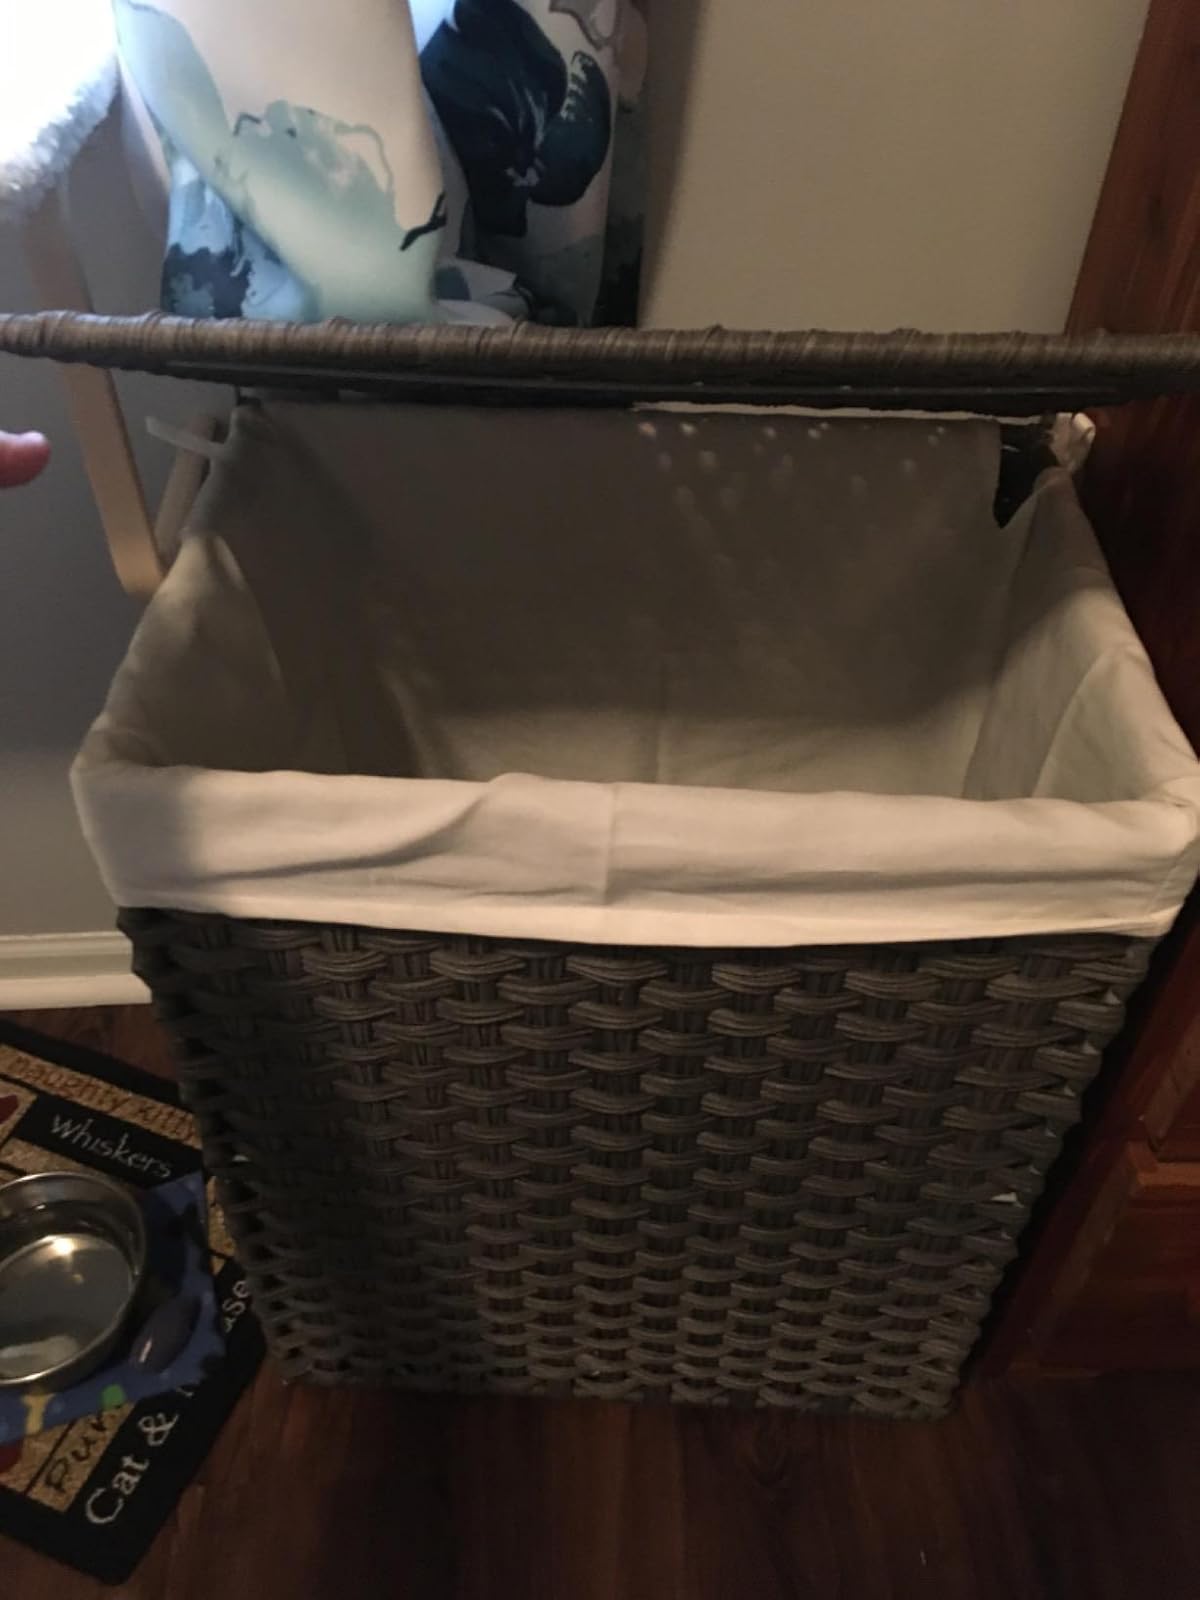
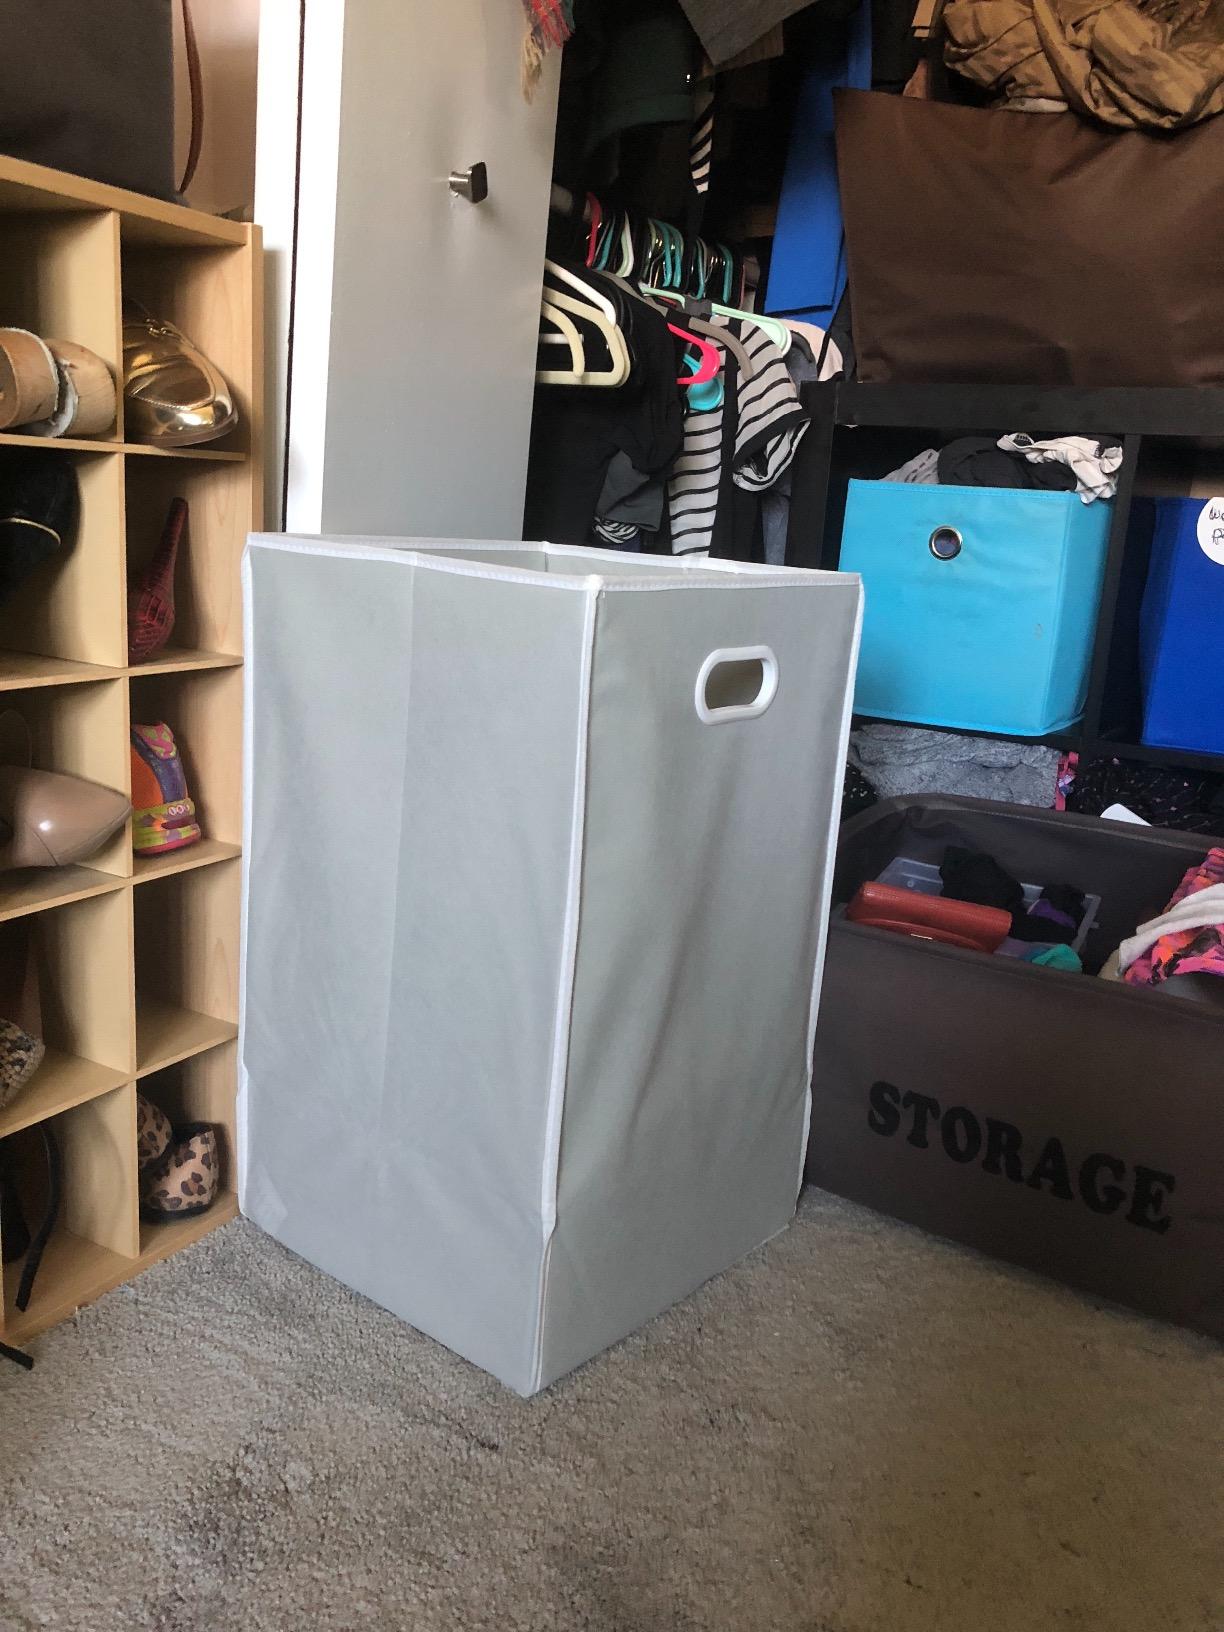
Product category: items_hamper
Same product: no